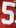
Number: 5